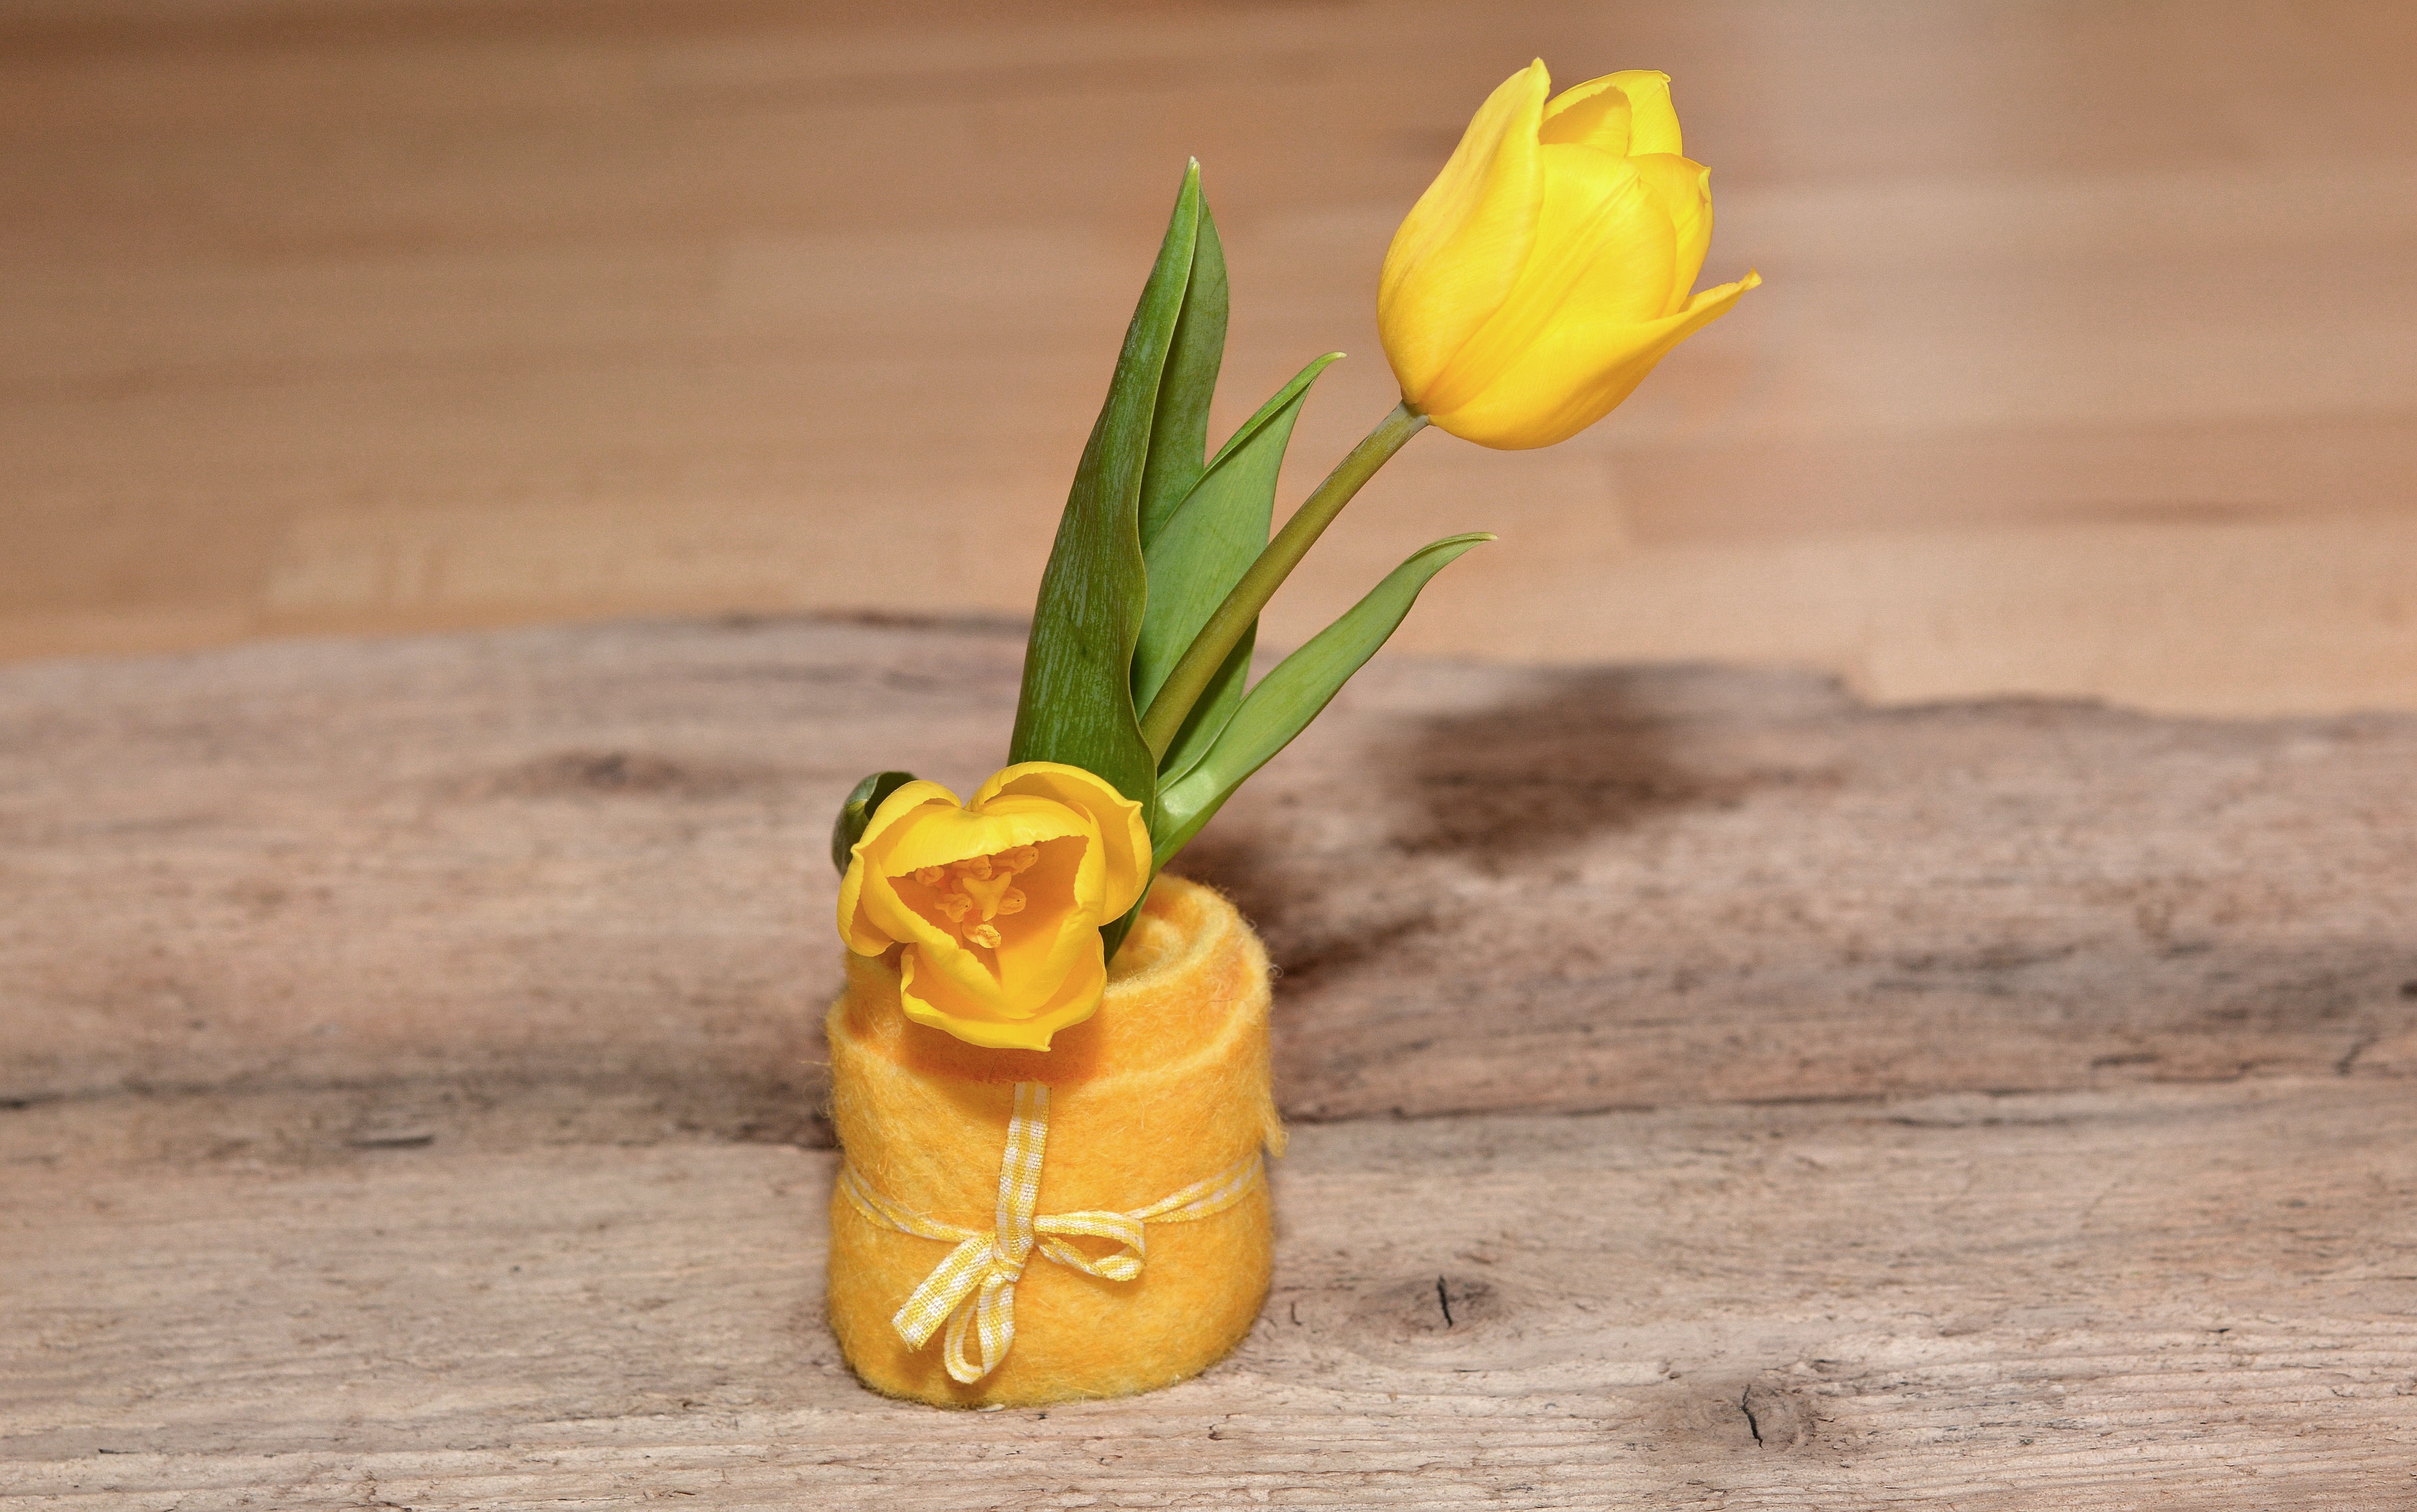
plant, flower, tulip, decoration, produce, yellow, close, yellow flower, deco, spring flower, macro photography, felt, flowering plant, schnittblume, land plant, the felt